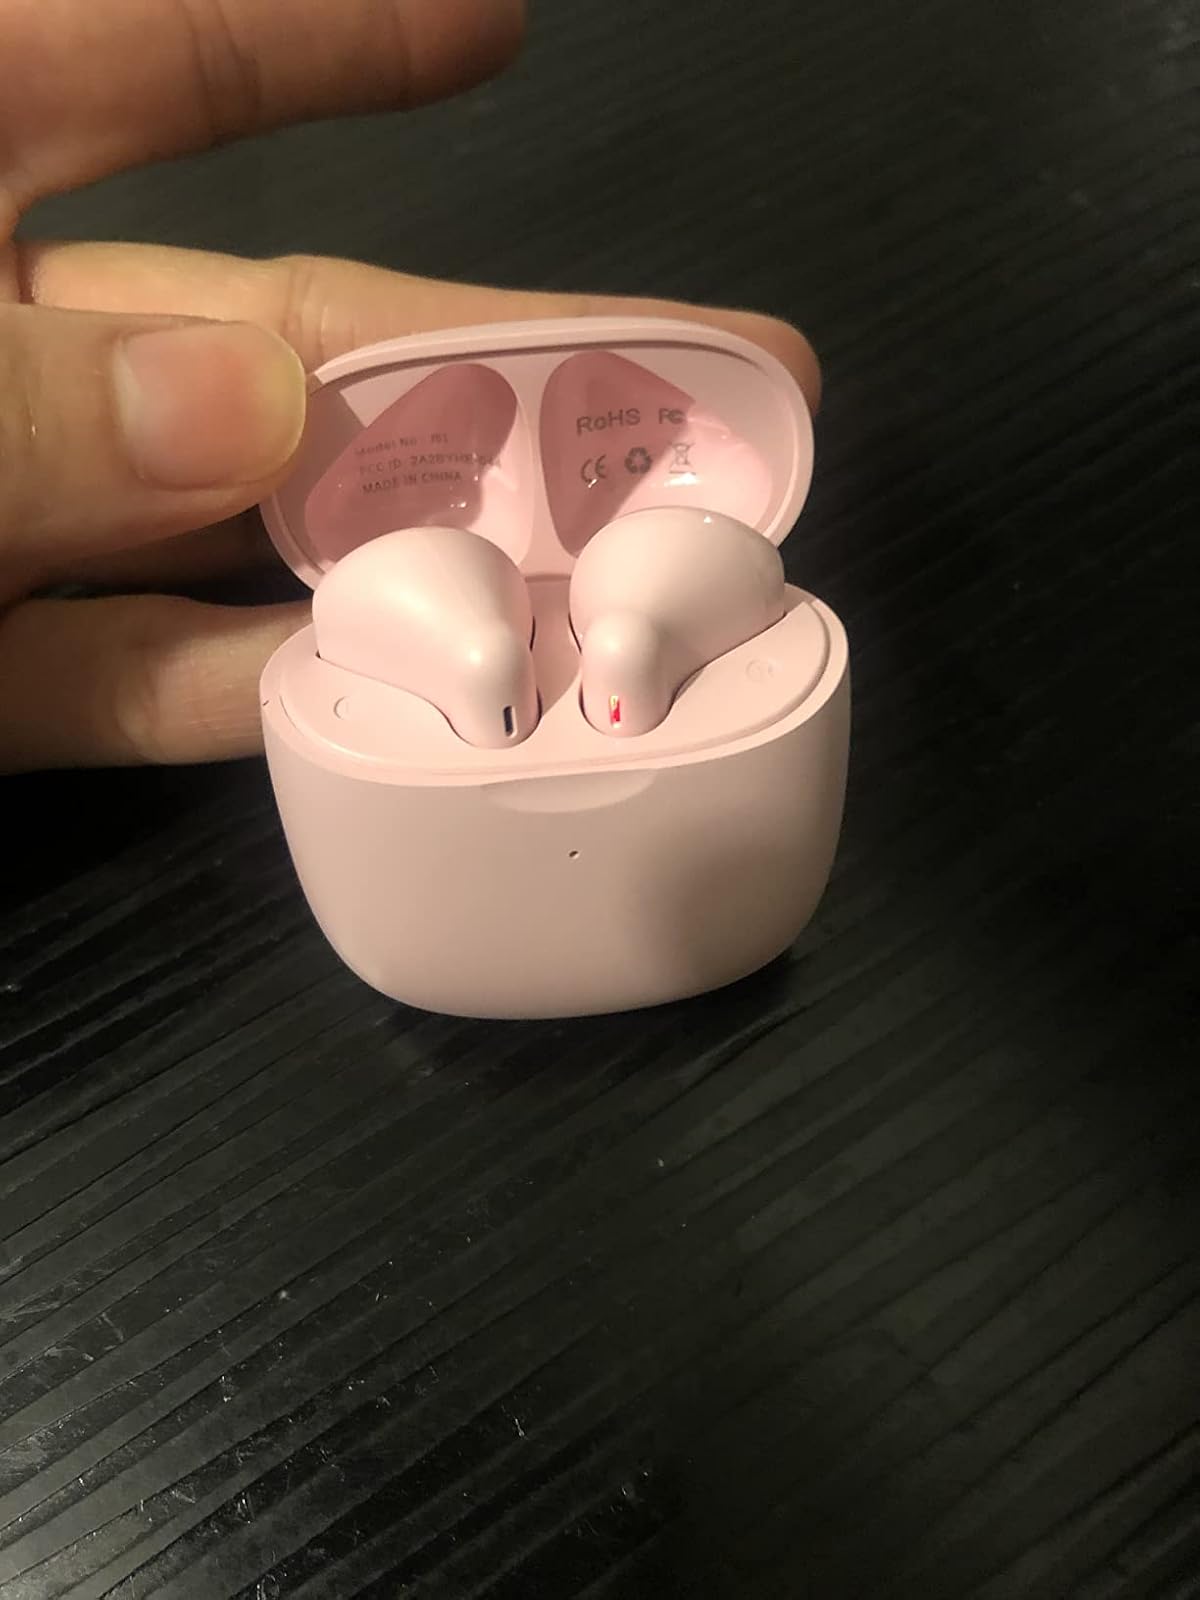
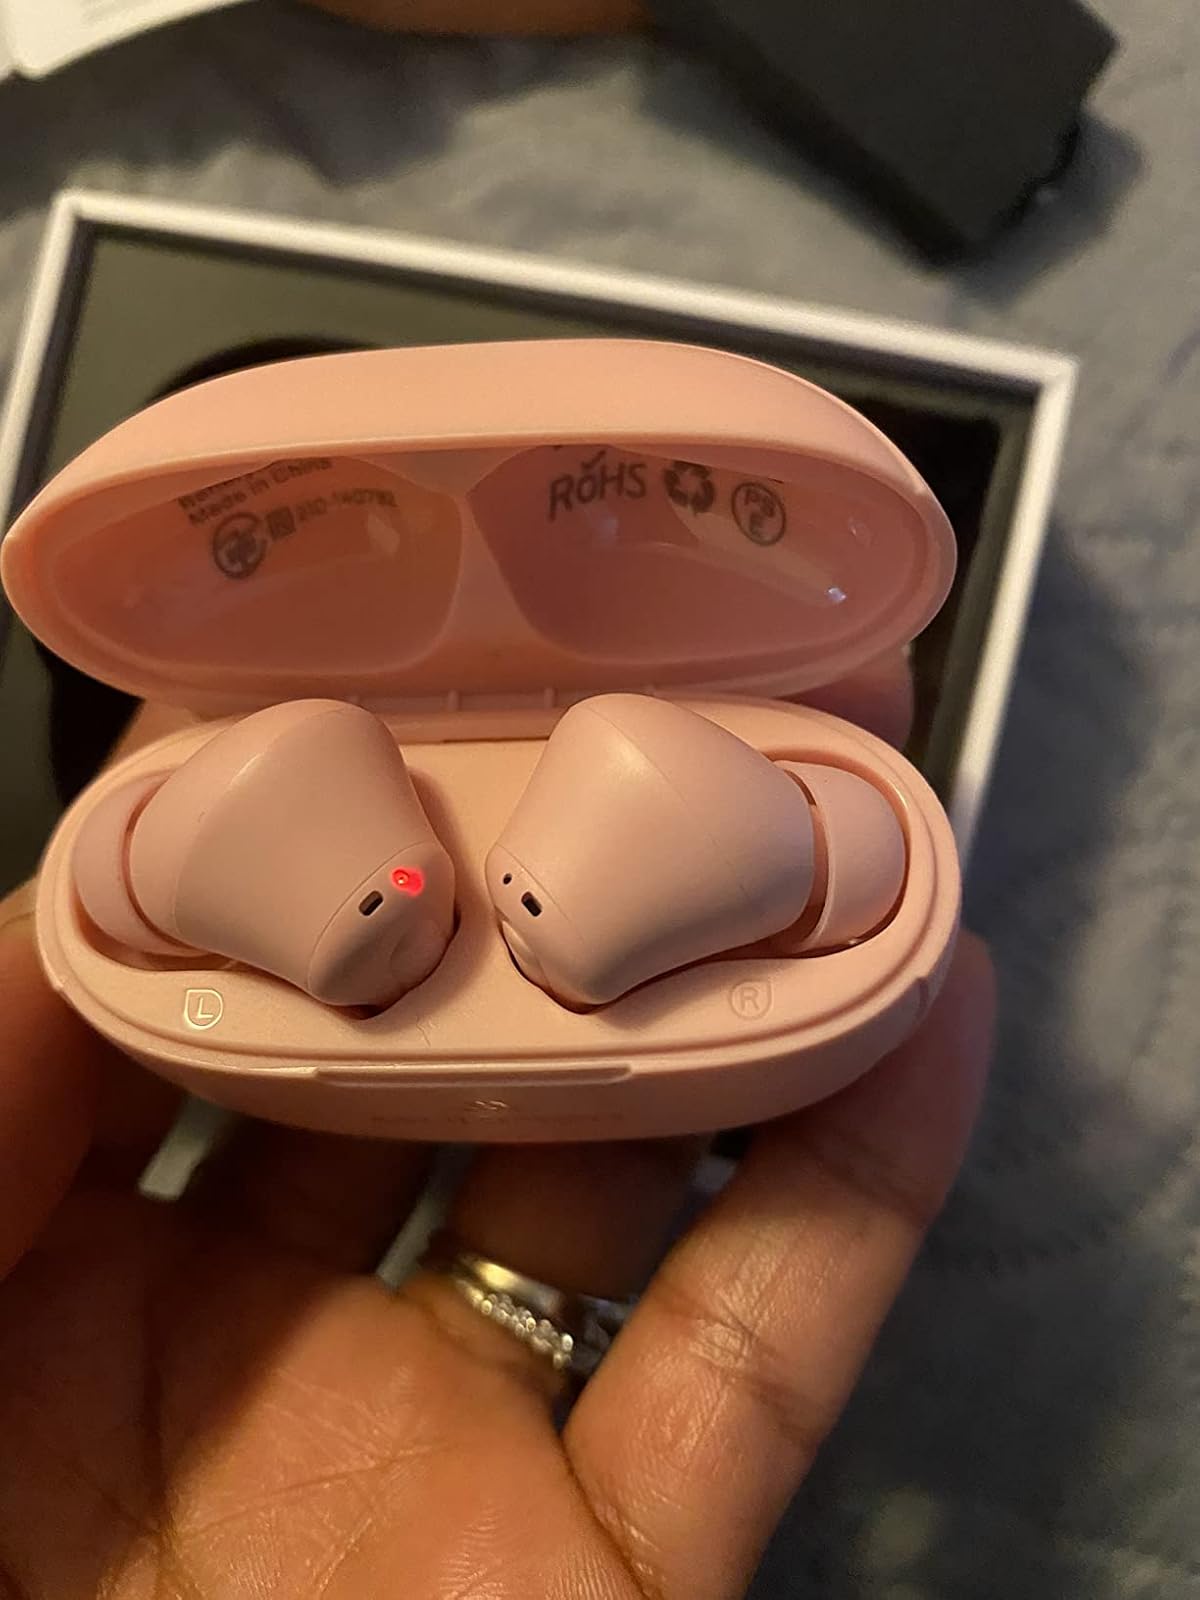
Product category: earbuds
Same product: no